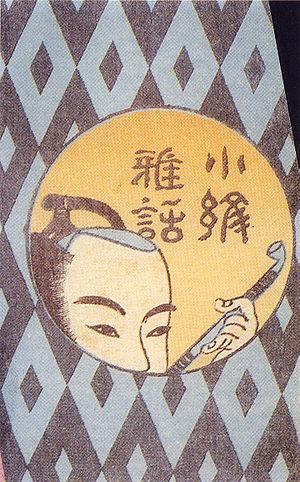
Le kiseru est une pipe traditionnelle japonaise, longue et fine, de bambou ou métallique. Le kiseru permet de fumer un tabac à coupe très fine : le kizami.
Santō Kyōden est un poète, écrivain et artiste de l'ère Edo. Son nom réel est Samuru Iwase, mais il est également communément connu sous le nom de Kyōya Denzō. Il est le frère de Santō Kyōzan.